Henrik Johan Paus

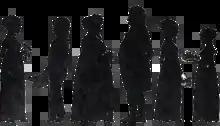
A silhouette (ca. 1820) of the Altenburg/Paus family in Altenburggården, with Henrik Johan Paus as no. 2 from left; his cousin Marichen Altenburg (Henrik Ibsen's mother) to the far right. The silhouette was owned by his grandson Christopher Tostrup Paus and is the only existing portrait of either of Ibsen's parents.

Henrik Johan Paus, usually known as Henrik, was born in Skien as the son of captain Ole Paus and Johanne Plesner. He was named for his mother's deceased first husband Henrich Johan Ibsen, and shared his name with his nephew, the playwright. He was both the half-brother of Knud Ibsen and the first cousin of Marichen Altenburg, Henrik Ibsen's parents, and from the age of five he grew up in Altenburggården with his cousin. During his childhood he was also close to his half-brother.